Prospect Nature Reserve

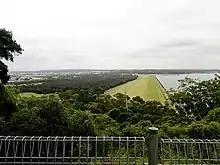
George Maunder lookout area (upper).

The reserve has a number of park precincts with picnic spots and BBQ, from north to south, on the eastern corridor of Prospect Reservoir: